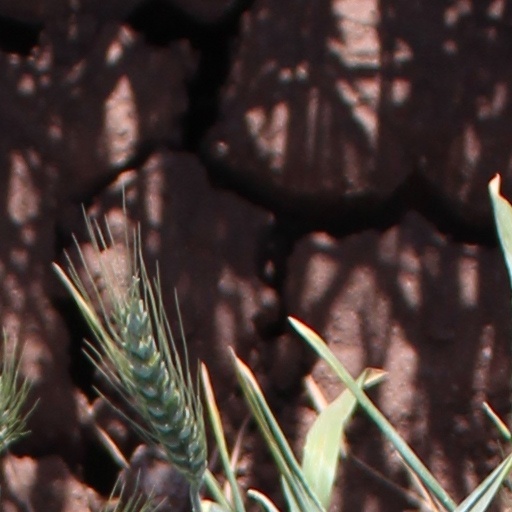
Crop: wheat